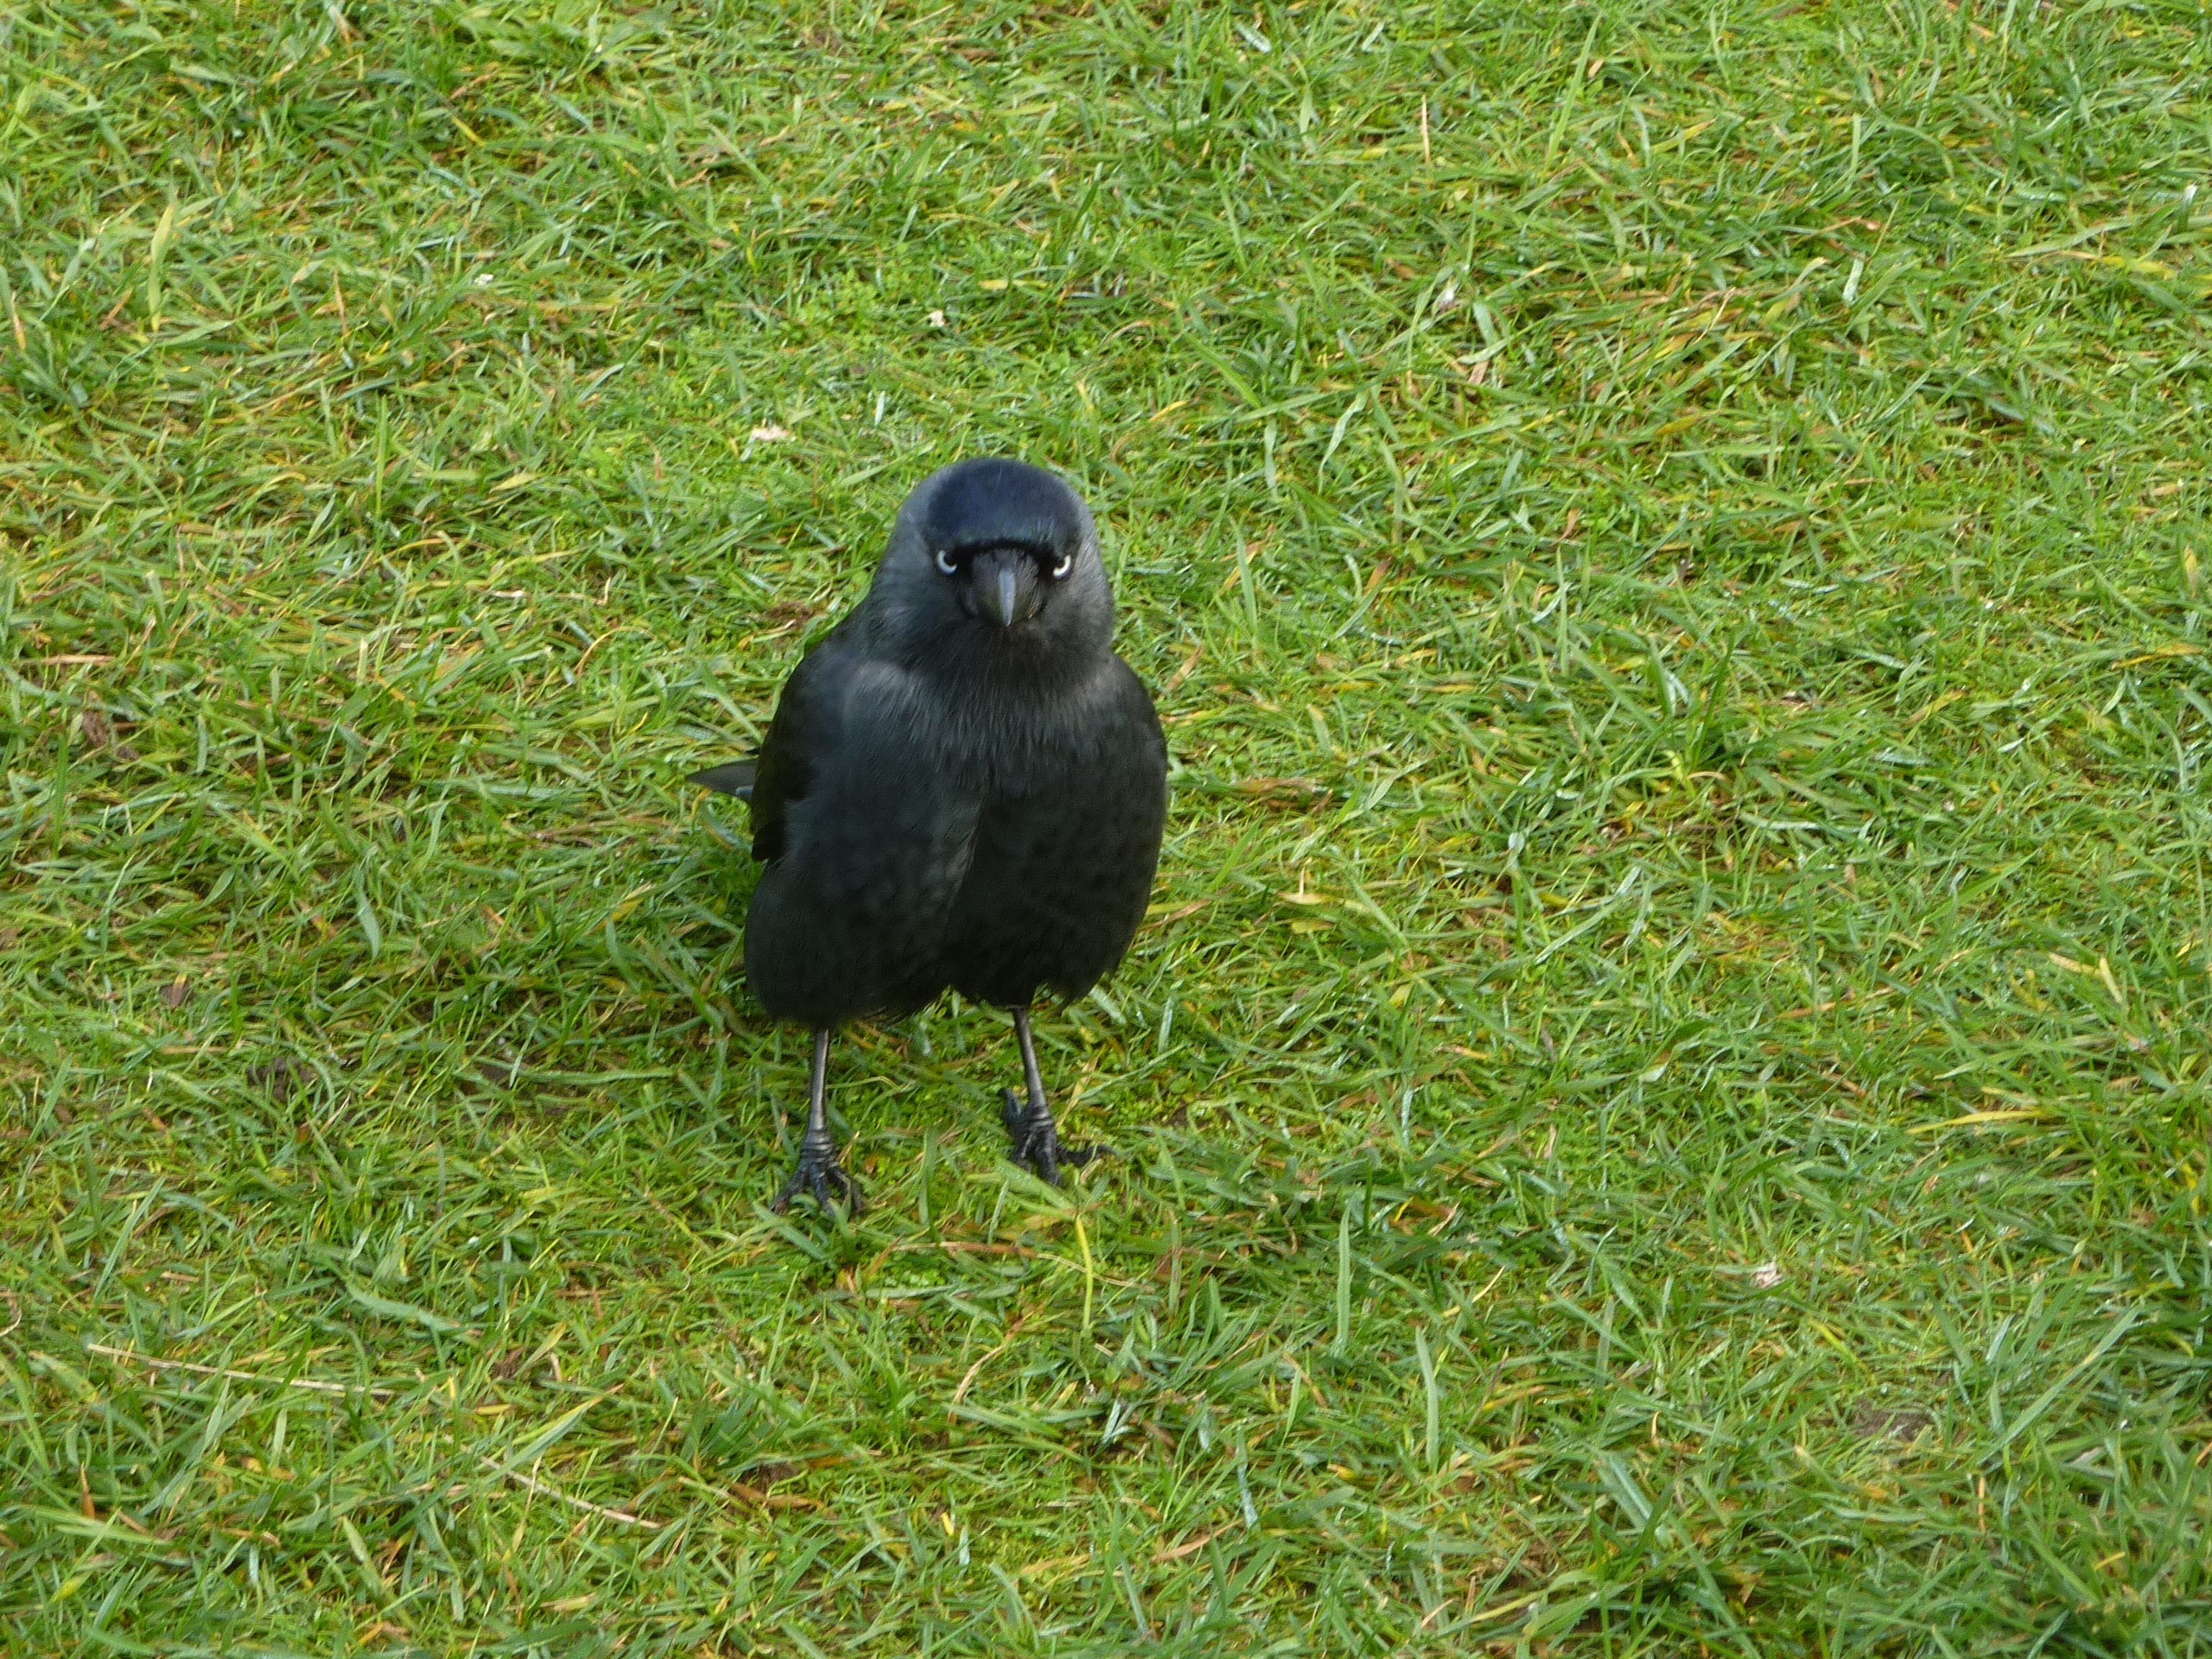
nature, grass, bird, wildlife, beak, black, fauna, crow, vertebrate, blackbird, wild bird, jackdaw, perching bird, crow like bird